Describe the emotion expressed in this image:  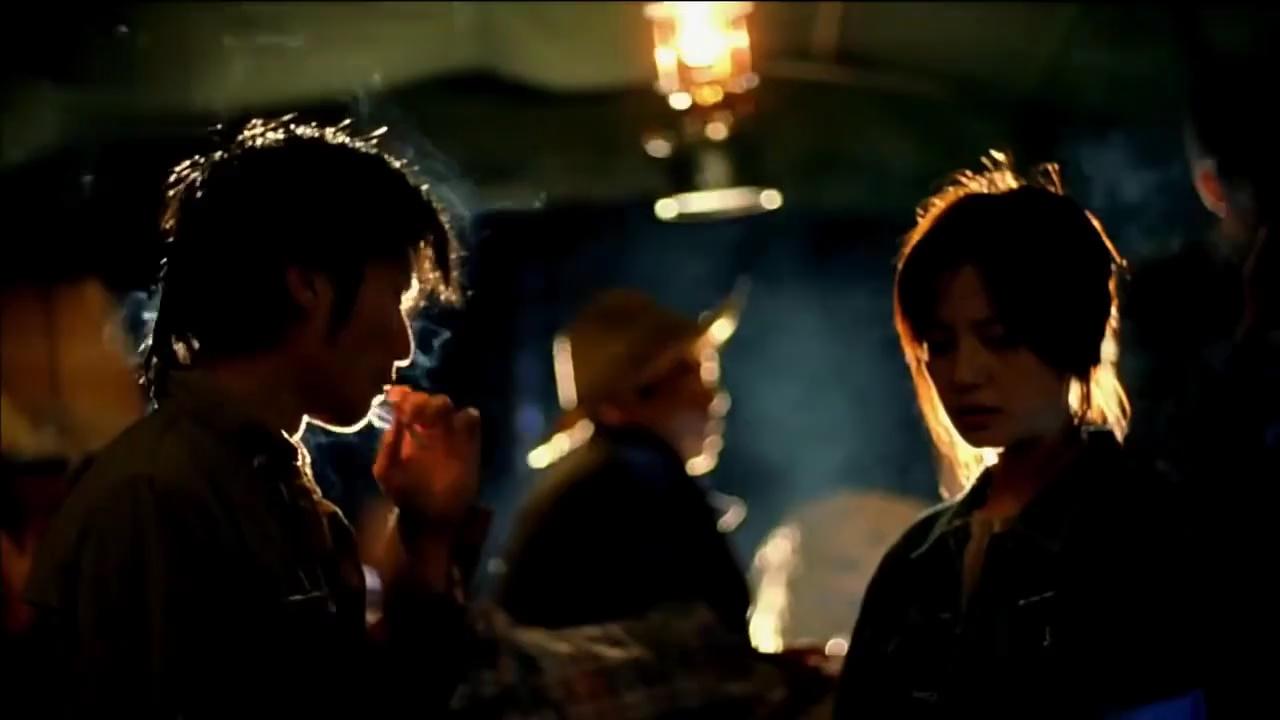
This person displays Fear, valence and arousal with low intensity.